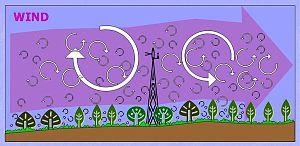
La covariance des turbulences, corrélation des turbulences ou flux des turbulences sert à mesurer et à calculer les flux turbulents verticaux à l'intérieur des couches limites de l'atmosphère. La méthode analyse des jeux de données à hautes fréquences de vent et de valeurs scalaires, et produit les flux de ses propriétés. C'est une méthode statistique utilisée en météorologie et autres domaines afin de déterminer les taux d'échange de gaz rares entre écosystèmes naturels et exploitations agricoles, ainsi que les taux d'émission d'autres étendues de terrains ou d'eau. Les flux fréquemment estimés sont la quantité de mouvement, la densité de flux thermique, lavapeur d'eau, le dioxyde de carbone et le méthane.